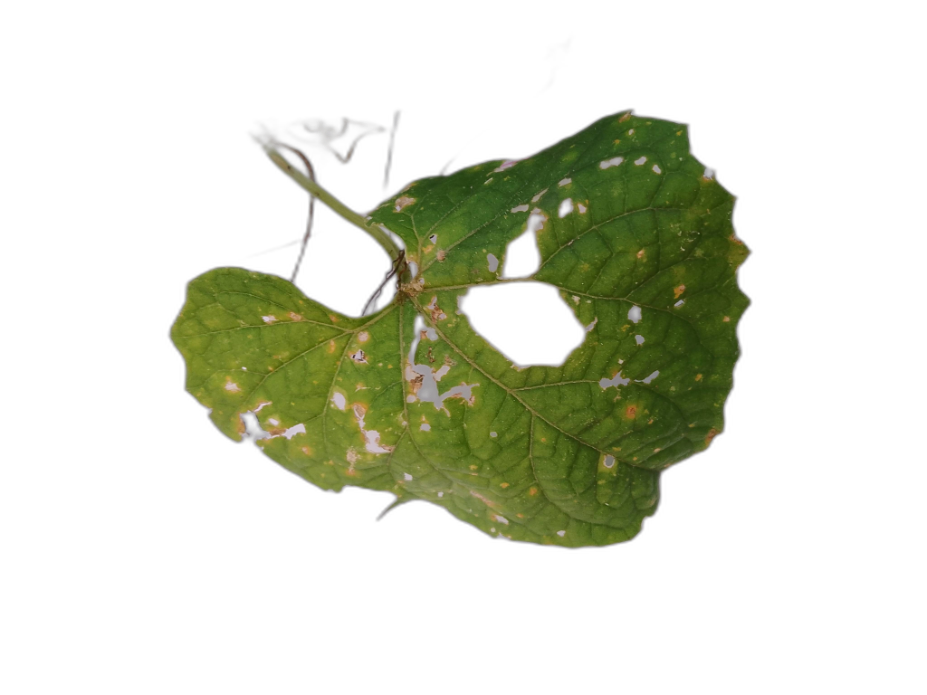
Crop: Zucchini
Label: Xanthomonas_Leaf_Spot